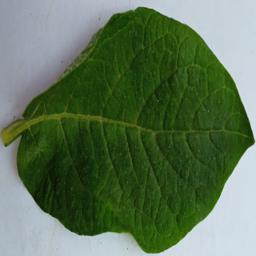
Label: Potato___Healthy